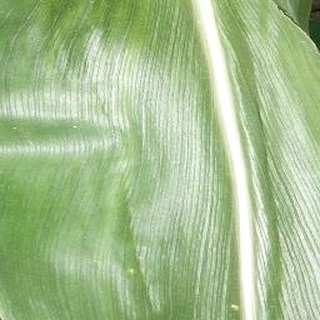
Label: healthy_corn